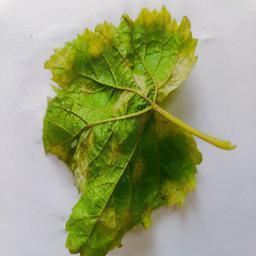
Label: Downy Mildew